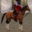
Label: horse